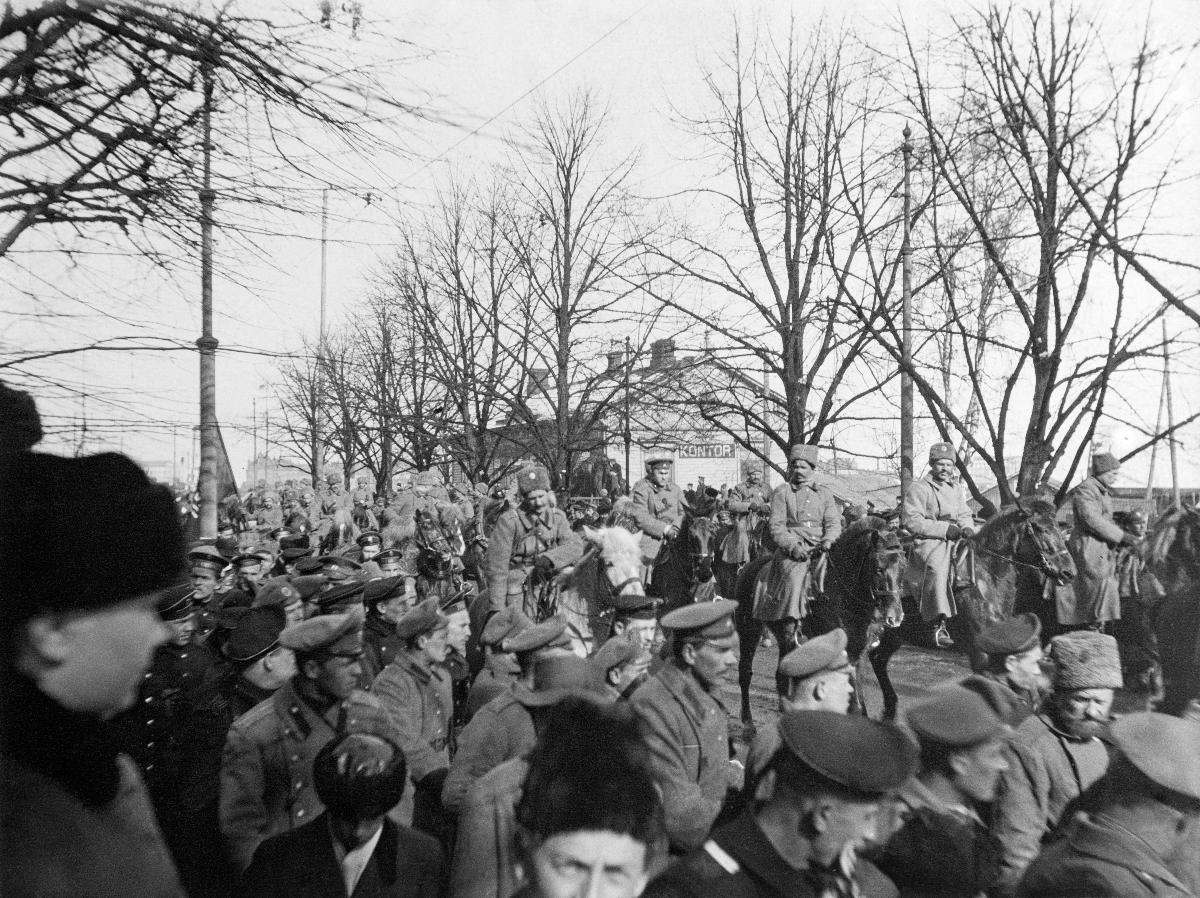
Vallankumouksen uhrien hautajaiset Helsingissä; Funeral of the victims of revolution in Helsinki
sisällön kuvaus: Vallankumouksen uhrien hautajaiset Helsingissä 30.3.1917. content description: Funeral of the victims of revolution in Helsinki 30.3.1917.
Vuosi: 1917
Paikka: Suomi; Suomi, Uusimaa, Helsinki
Aiheet: politiikka; hautajaiset; vallankumoukselliset; politics; funerals; revolutionaries; politik; jordfästningar; revolutionärer